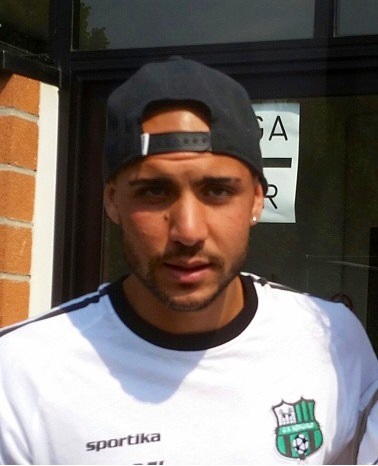
ซีโมเน ซาซา

| name = ซีโมเน ซาซา
| image = Simone Zaza.jpg
| image_size = 200
| caption = ซาซาใน ค.ศ. 2014
| fullname = ซีโมเน ซาซา
| birth_place = Policoro|โปลีโกโร อิตาลี
| height = 1.86 เมตร
| position = กองหน้า
| currentclub = สโมสรฟุตบอลโตรีโน|โตรีโน
| clubnumber = 11
| youthyears1 = 1997–2002
| youthclubs1 = สเตลลาอัซซูร์ราแบร์นัลดา
| youthyears2 = 2002–2006
| youthclubs2 = วัลเดรา
| youthyears3 = 2006–2008
| youthclubs3 = อาตาลันตาแบร์กามัสกากัลโช|อาตาลันตา
| years1 = 2008–2010
| clubs1 = อาตาลันตาแบร์กามัสกากัลโช|อาตาลันตา
| caps1 = 3
| goals1 = 0
| years2 = 2010–2013
| clubs2 = อูนีโอเนกัลโชซัมป์โดเรีย|ซัมป์โดเรีย
| caps2 = 2
| goals2 = 0
| years3 = 2011–2012
| clubs3 = → S.S. Juve Stabia|ยูเวสตาเบีย (ยืม)
| caps3 = 4
| goals3 = 0
| years4 = 2012
| clubs4 = → F.C. Esperia Viareggio|วีอาเรจโจ (ยืม)
| caps4 = 18
| goals4 = 11
| years5 = 2012–2013
| clubs5 = → Ascoli Calcio 1898|อัสโกลี (ยืม)
| caps5 = 35
| goals5 = 18
| years6 = 2013
| clubs6 = สโมสรฟุตบอลยูเวนตุส|ยูเวนตุส
| caps6 = 0
| goals6 = 0
| years7 = 2013–2015
| clubs7 = อู.เอซเซ. ซัสซูโอโลกัลโช|ซัสซูโอโล
| caps7 = 64
| goals7 = 20
| years8 = 2015–2017
| clubs8 = สโมสรฟุตบอลยูเวนตุส|ยูเวนตุส
| caps8 = 19
| goals8 = 5
| years9 = 2016–2017
| clubs9 = → สโมสรฟุตบอลเวสต์แฮมยูไนเต็ด|เวสต์แฮมยูไนเต็ด (ยืม)
| caps9 = 8
| goals9 = 0
| years10 = 2017
| clubs10 = → สโมสรฟุตบอลบาเลนเซีย|บาเลนเซีย (ยืม)
| caps10 = 20
| goals10 = 6
| years11 = 2017–2019
| clubs11 = บาเลนเซีย
| caps11 = 33
| goals11 = 13
| years12 = 2018–2019
| clubs12 = → สโมสรฟุตบอลโตรีโน|โตรีโน (ยืม)
| caps12 = 29
| goals12 = 4
| years13 = 2019–
| clubs13 = สโมสรฟุตบอลโตรีโน|โตรีโน
| caps13 = 15
| goals13 = 3
| nationalyears1 = 2007
| nationalteam1 = อิตาลี รุ่นอายุไม่เกิน 16 ปี
| nationalcaps1 = 3
| nationalgoals1 = 0
| nationalyears2 = 2007
| nationalteam2 = อิตาลี รุ่นอายุไม่เกิน 17 ปี
| nationalcaps2 = 2
| nationalgoals2 = 0
| nationalyears3 = 2009–2010
| nationalteam3 = อิตาลี รุ่นอายุไม่เกิน 19 ปี
| nationalcaps3 = 1
| nationalgoals3 = 0
| nationalyears4 = 2014–
| nationalteam4 = ฟุตบอลทีมชาติอิตาลี|อิตาลี
| nationalcaps4 = 18
| nationalgoals4 = 2
ซีโมเน ซาซา (; เกิดวันที่ 25 มิถุนายน ค.ศ. 1991) เป็นนักฟุตบอลชาวอิตาลีที่เล่นในตำแหน่งกองหน้าให้กับสโมสรฟุตบอลโตรีโน|โตรีโนและฟุตบอลทีมชาติอิตาลี|ทีมชาติอิตาลี
ซาซาเริ่มต้นอาชีพกับอาตาลันตาแบร์กามัสกากัลโช|อาตาลันตาใน ค.ศ. 2008 เขาอยู่ที่นั่นสองฤดูกาล จนกระทั่งใน ค.ศ. 2010 เขาได้ย้ายไปอูนีโอเนกัลโชซัมป์โดเรีย|ซัมป์โดเรีย ซึ่งเขาถูกปล่อยยืมตัวถึงสามครั้ง ต่อมาใน ค.ศ. 2013 เขาย้ายไปอู.เอซเซ. ซัสซูโอโลกัลโช|ซัสซูโอโล และใน ค.ศ. 2015 ได้ย้ายไปสโมสรฟุตบอลยูเวนตุส|ยูเวนตุส ซึ่งเขาคว้าดับเบิลแชมป์ได้ในฤดูกาลแรกของเขากับสโมสร
ในระดับทีมชาติ ซาซาลงเล่นให้กับทีมชาติชุดใหญ่ครั้งแรกใน ค.ศ. 2014 และเป็นตัวแทนของชาติในการแข่งขันฟุตบอลชิงแชมป์แห่งชาติยุโรป 2016
== เกียรติประวัติ ==
ยุเวนตุส
* เซเรียอา: เซเรียอา ฤดูกาล 2015–16|2015–16
* โกปปาอีตาเลีย: โกปปาอีตาเลีย ฤดูกาล 2015–16|2015–16
* ซูแปร์โกปปาอีตาเลียนา: ซูแปร์โกปปาอีตาเลียนา ฤดูกาล 2015|2015
== อ้างอิง ==
== แหล่งข้อมูลอื่น ==
* Profile at FIGC.it
หมวดหมู่:กองหน้าฟุตบอล
หมวดหมู่:นักฟุตบอลชาวอิตาลี
หมวดหมู่:ผู้เล่นในเซเรียอา
หมวดหมู่:ผู้เล่นในเซเรียบี
หมวดหมู่:ผู้เล่นในพรีเมียร์ลีก
หมวดหมู่:ผู้เล่นในลาลิกา
หมวดหมู่:ผู้เล่นอาตาลันตาแบร์กามัสกากัลโช
หมวดหมู่:ผู้เล่นอูนีโอเนกัลโชซัมป์โดเรีย
หมวดหมู่:ผู้เล่นสโมสรฟุตบอลยูเวนตุส
หมวดหมู่:ผู้เล่นอู.เอซเซ. ซัสซูโอโลกัลโช
หมวดหมู่:ผู้เล่นสโมสรฟุตบอลเวสต์แฮมยูไนเต็ด
หมวดหมู่:ผู้เล่นสโมสรฟุตบอลบาเลนเซีย
หมวดหมู่:นักฟุตบอลทีมชาติอิตาลี
หมวดหมู่:ผู้เล่นในฟุตบอลชิงแชมป์แห่งชาติยุโรป 2016
หมวดหมู่:ผู้เล่นสโมสรฟุตบอลโตรีโน